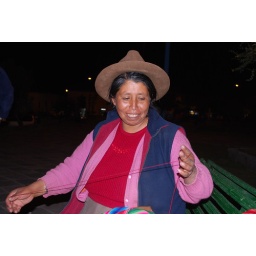
Woman in cuzco seling home made clothes and hats